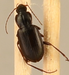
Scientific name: Calathus advena
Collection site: Rocky Mountains NEON (RMNP), plot RMNP_014